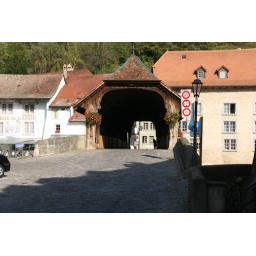
Covered bridge to Bern. We ate Rosti in the building just to the left of the photo.